Seiaichūkōmae Station

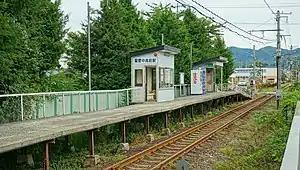
Seiaichūkōmae Station, September 2019

is a railway station in the city of Hirosaki, Aomori Prefecture, Japan, operated by the private railway operator, Kōnan Railway Company